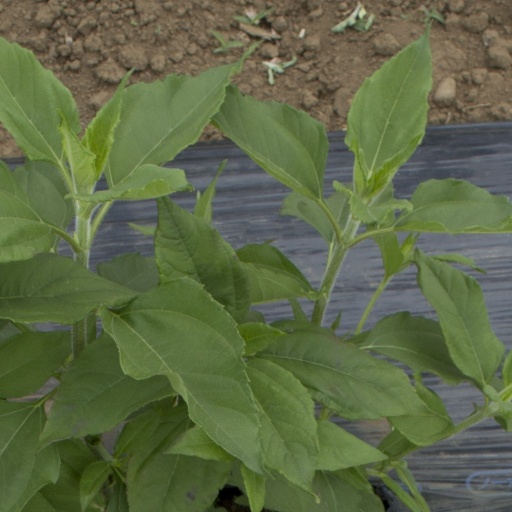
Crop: Jerusalem artichoke